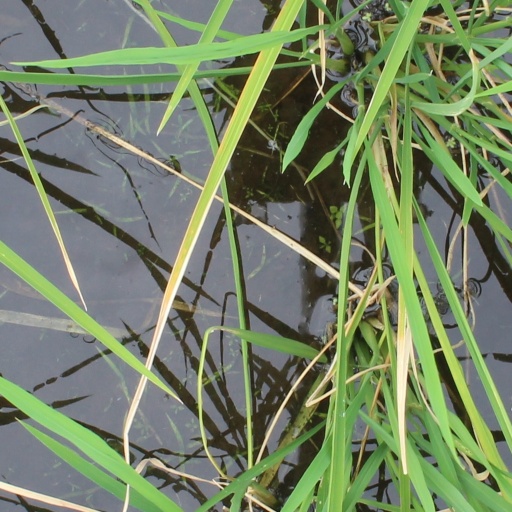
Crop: rice